Fidus

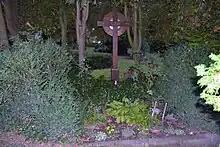
Fidus' Grave at the Woltersdorf cemetery.

After 1918, interest in Fidus' work as an illustrator ebbed. Fidus perceived the blood and soil ("Blut und Boden") idea in Nazism to fit with his veneration of nature and the human spirit, so he joined the party in 1932. However, he did not receive the support of the Nazi regime and his works were banned altogether in 1937 for the perceived promotion of esoterism. Fidus renounced his Nazi Party membership and joined the Christian Democratic Union (CDU) party. He died from a stroke in 1948.